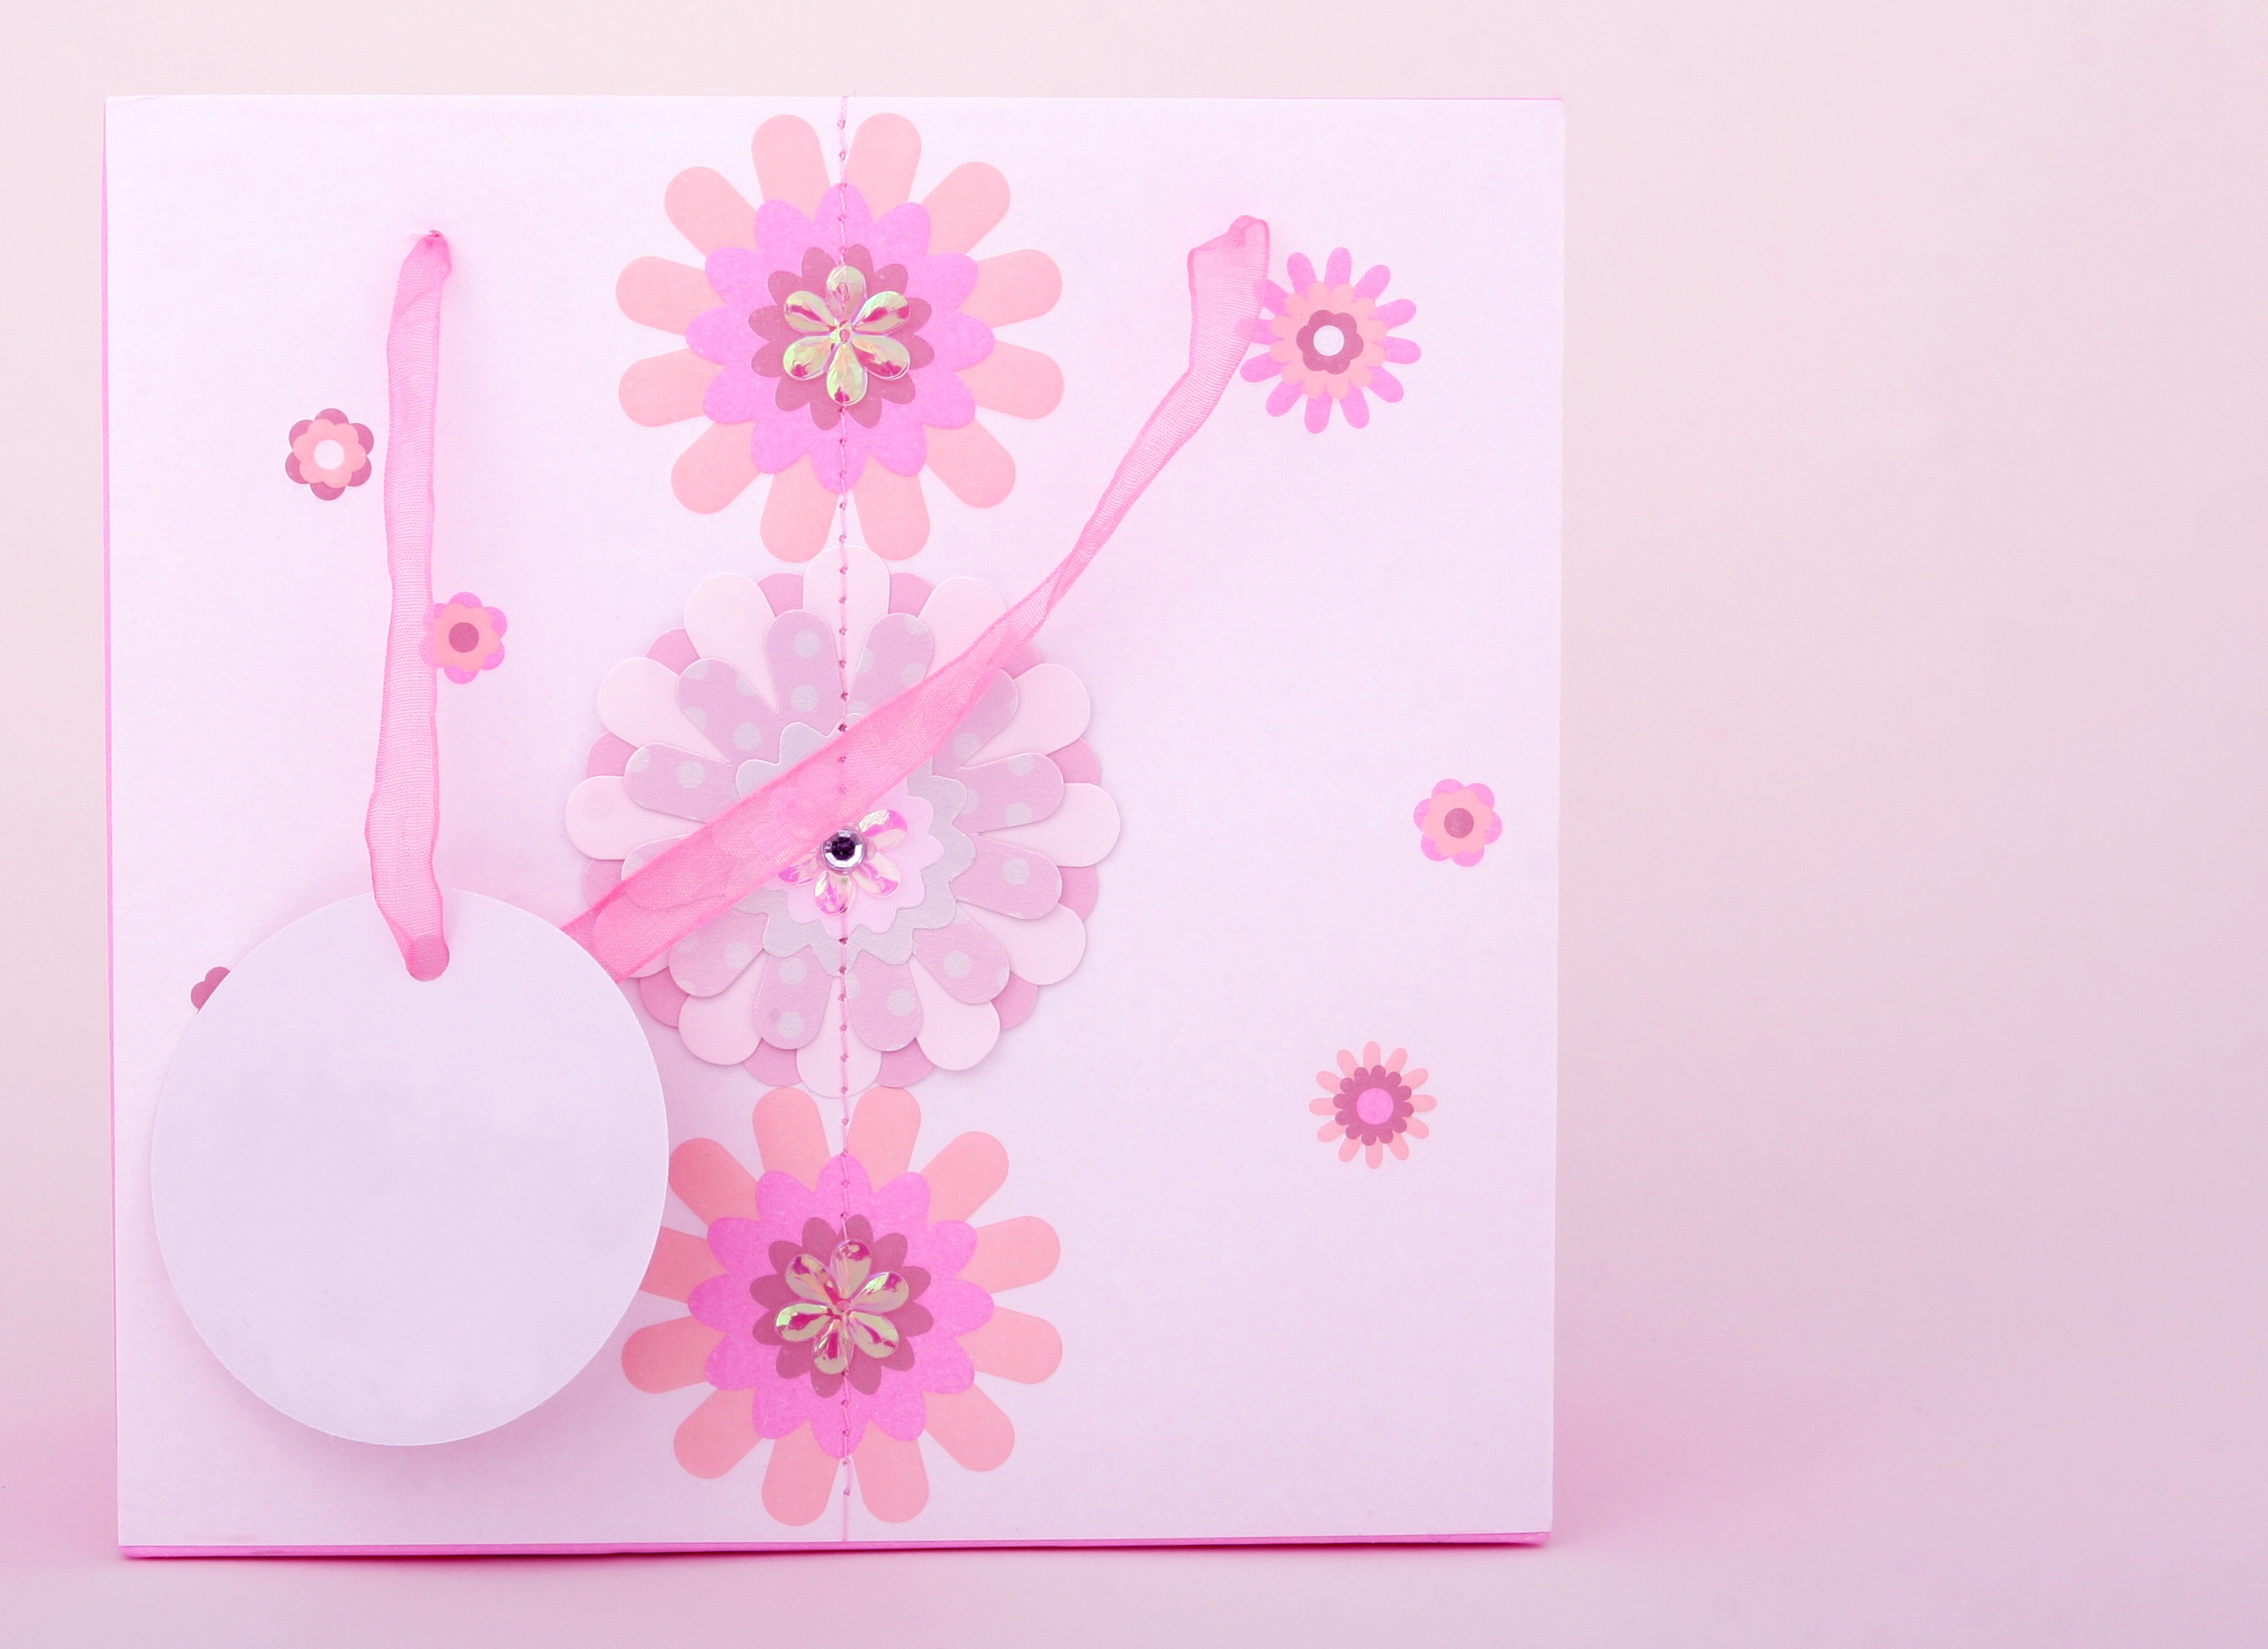
girl, flower, petal, female, heart, gift, money, bag, shopping, pink, christmas, paper, feminine, present, label, product, stars, beauty, circles, buy, magenta, xmas, decorations, carrier, birthday, she, surprise, decorate, reward, goods, purchase, girly, womanly, hers